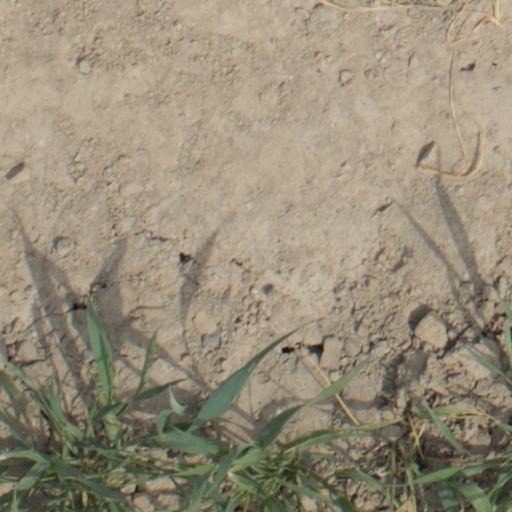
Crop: wheat